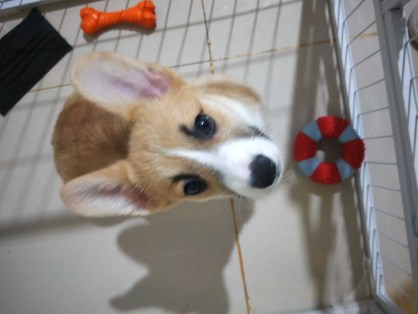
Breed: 2909-n000116-Cardigan